Untitled (Hardy)

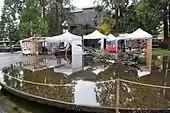
The fountain during Eugene Saturday Market

Tom Hardy's untitled fountain (1952) is installed at the northeast corner of Eugene's Park Blocks, near the intersection of 8th Avenue and Oak Street. The fountain's bronze sculpture depicts a school of fish, possibly salmon, jumping in and out of the water and measures approximately x , x . Surrounding the sculpture are five water jets. The fountain's base is made of concrete and embedded stones, and measures approximately x x .